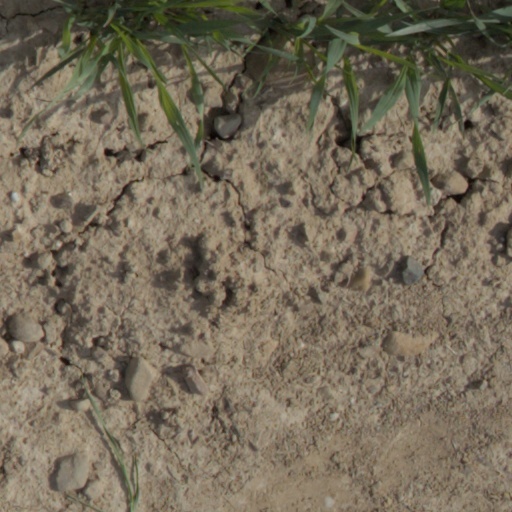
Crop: wheat